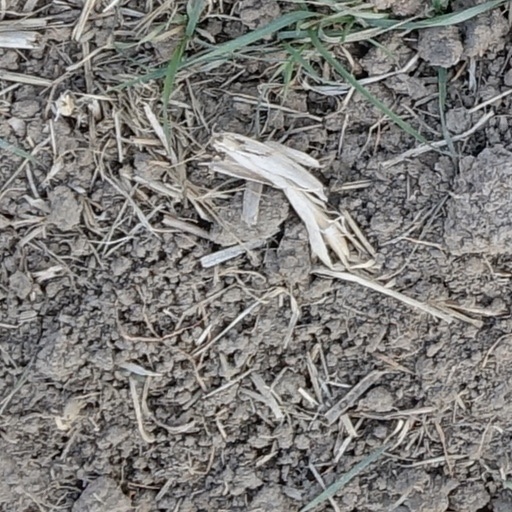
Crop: wheat